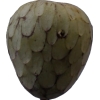
Label: cherimoya